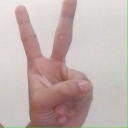
अक्षर: क